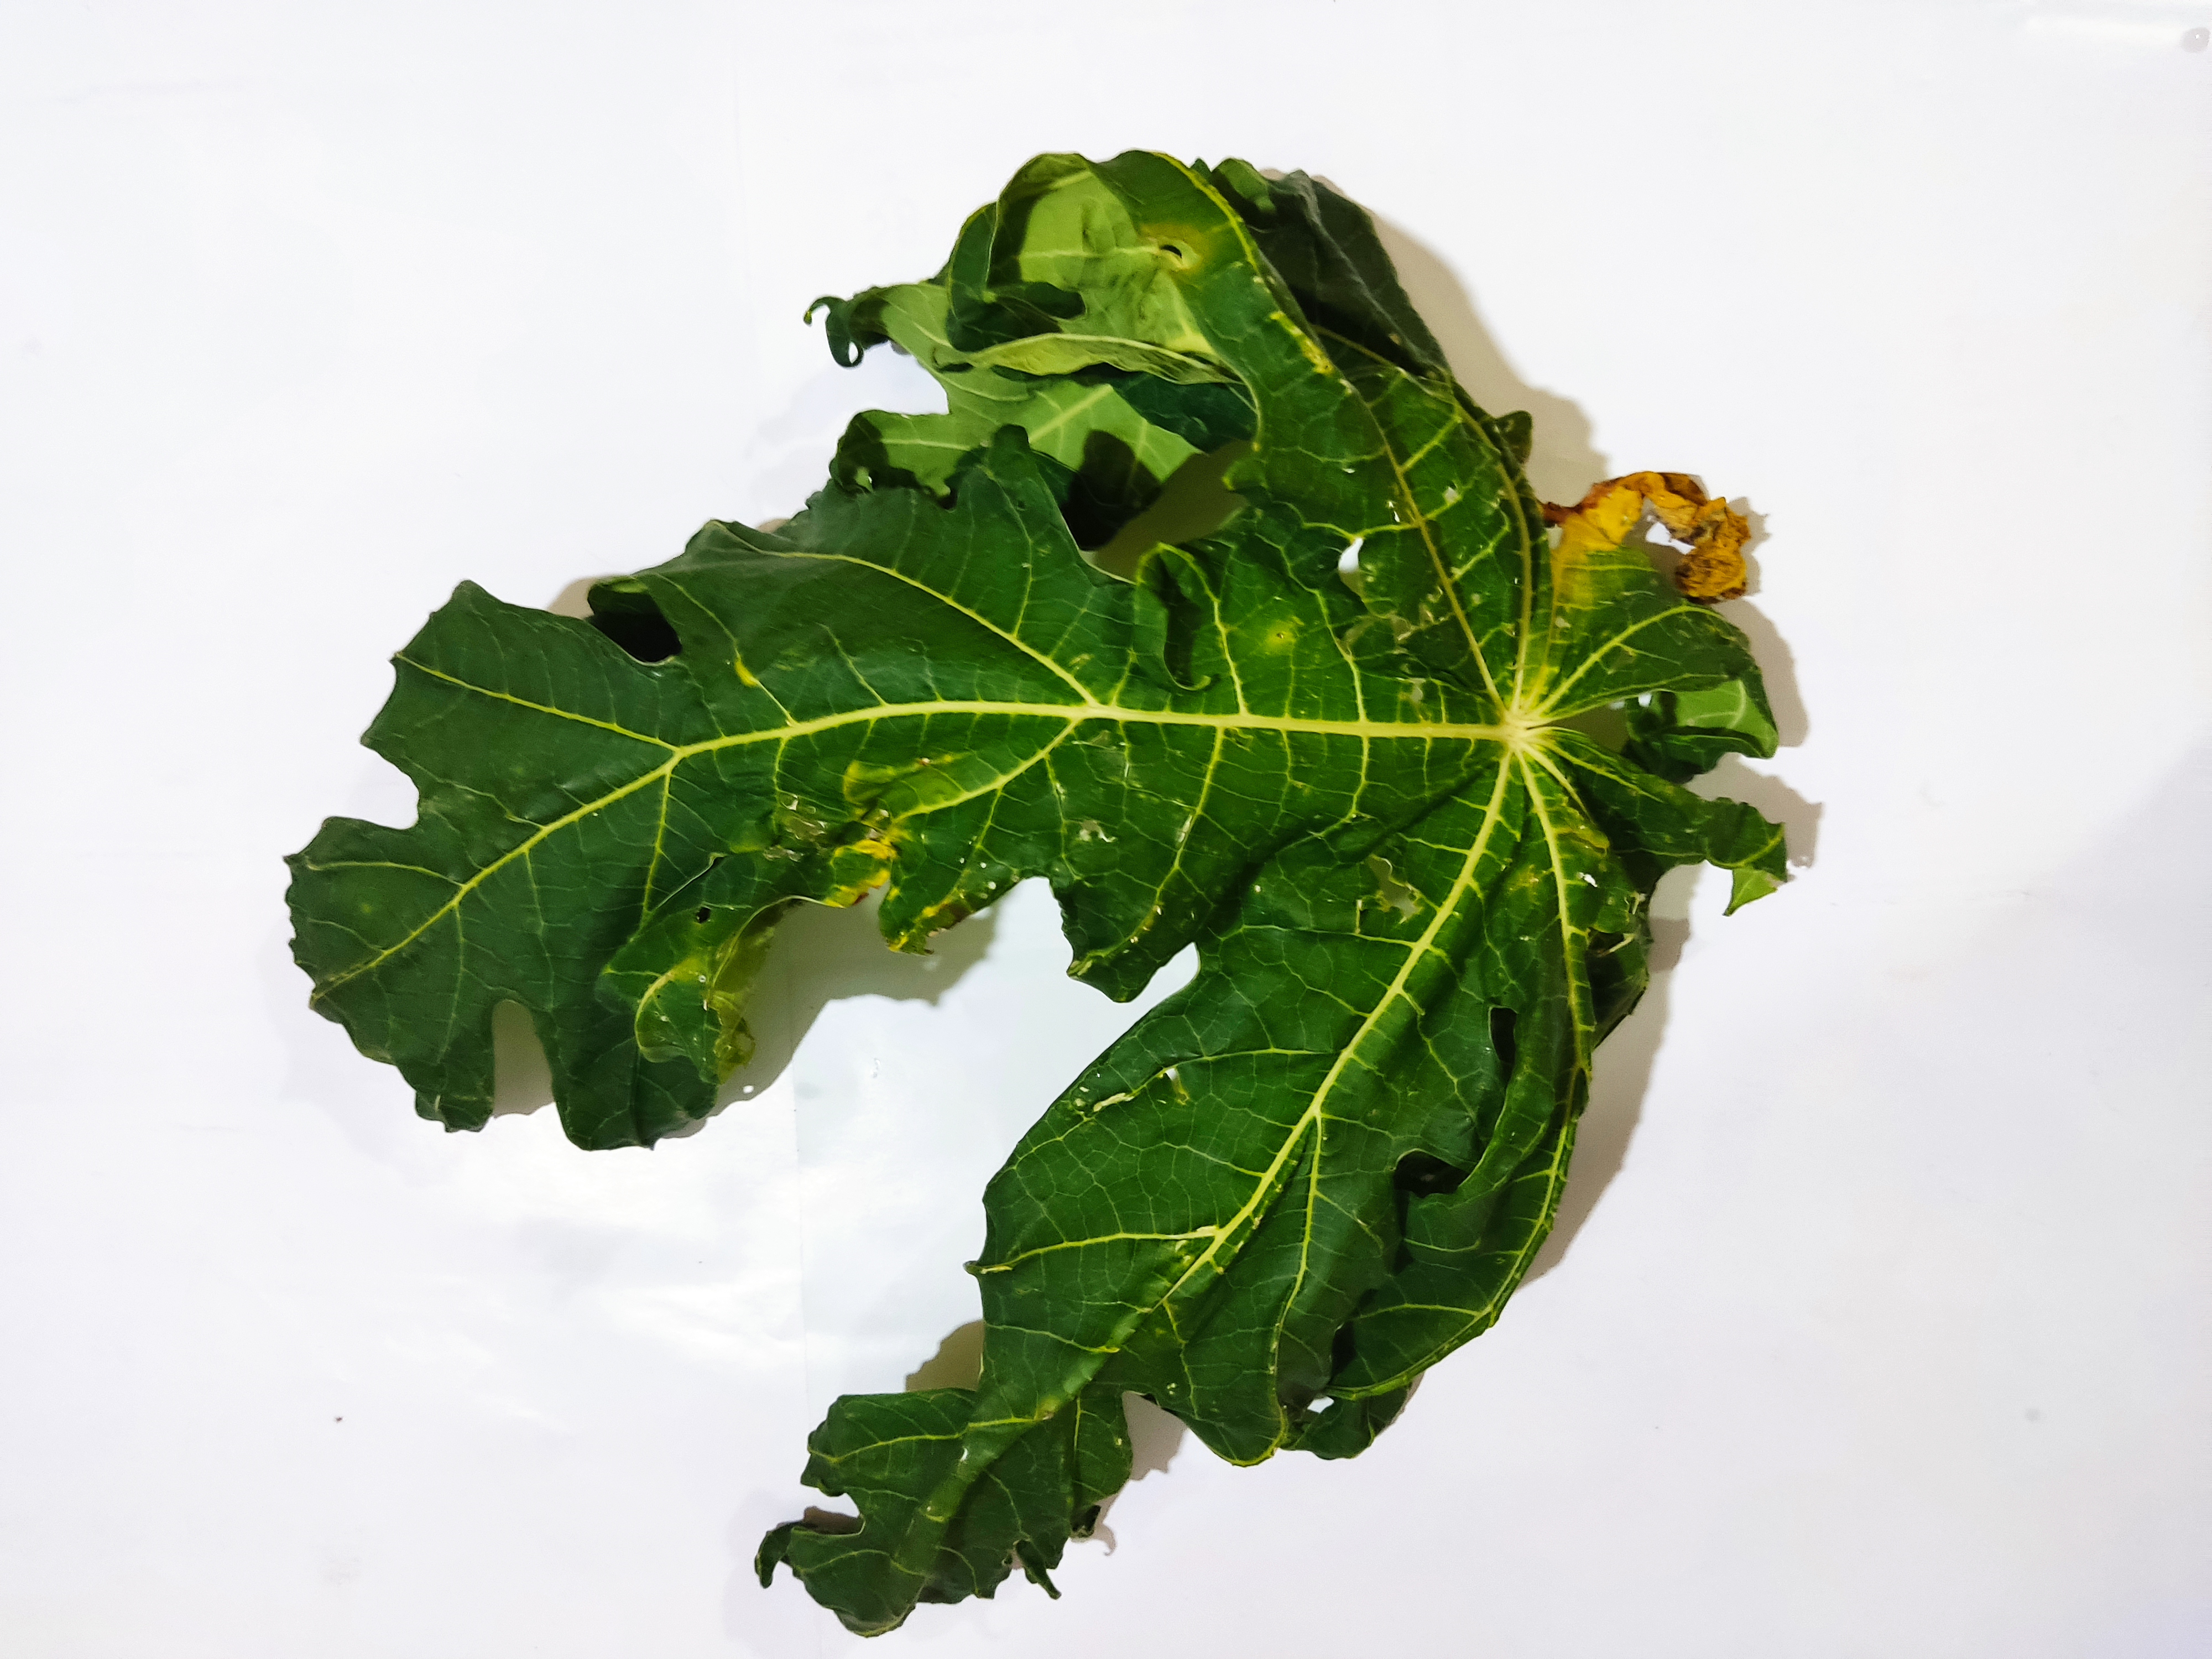
Label: Leaf Curl